Tourism in Canada

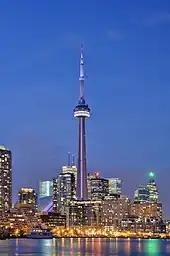
CN Tower

Halifax, the provincial capital, has several major attractions, such as the Pier 21 museum, Citadel Hill, and the Public Gardens. The Halifax Metro Centre is home to numerous events both sport-related and otherwise, such as the Nova Scotia International Tattoo. Downtown Halifax is considered the prime tourism district in Halifax, with most historic attractions located here as well as the waterfront harbourwalk, a continuous stretch of boardwalk home to street vendors, entertainers, the Casino Nova Scotia, and the Maritime Museum of the Atlantic. Downtown Halifax is also the location of several major hotels.